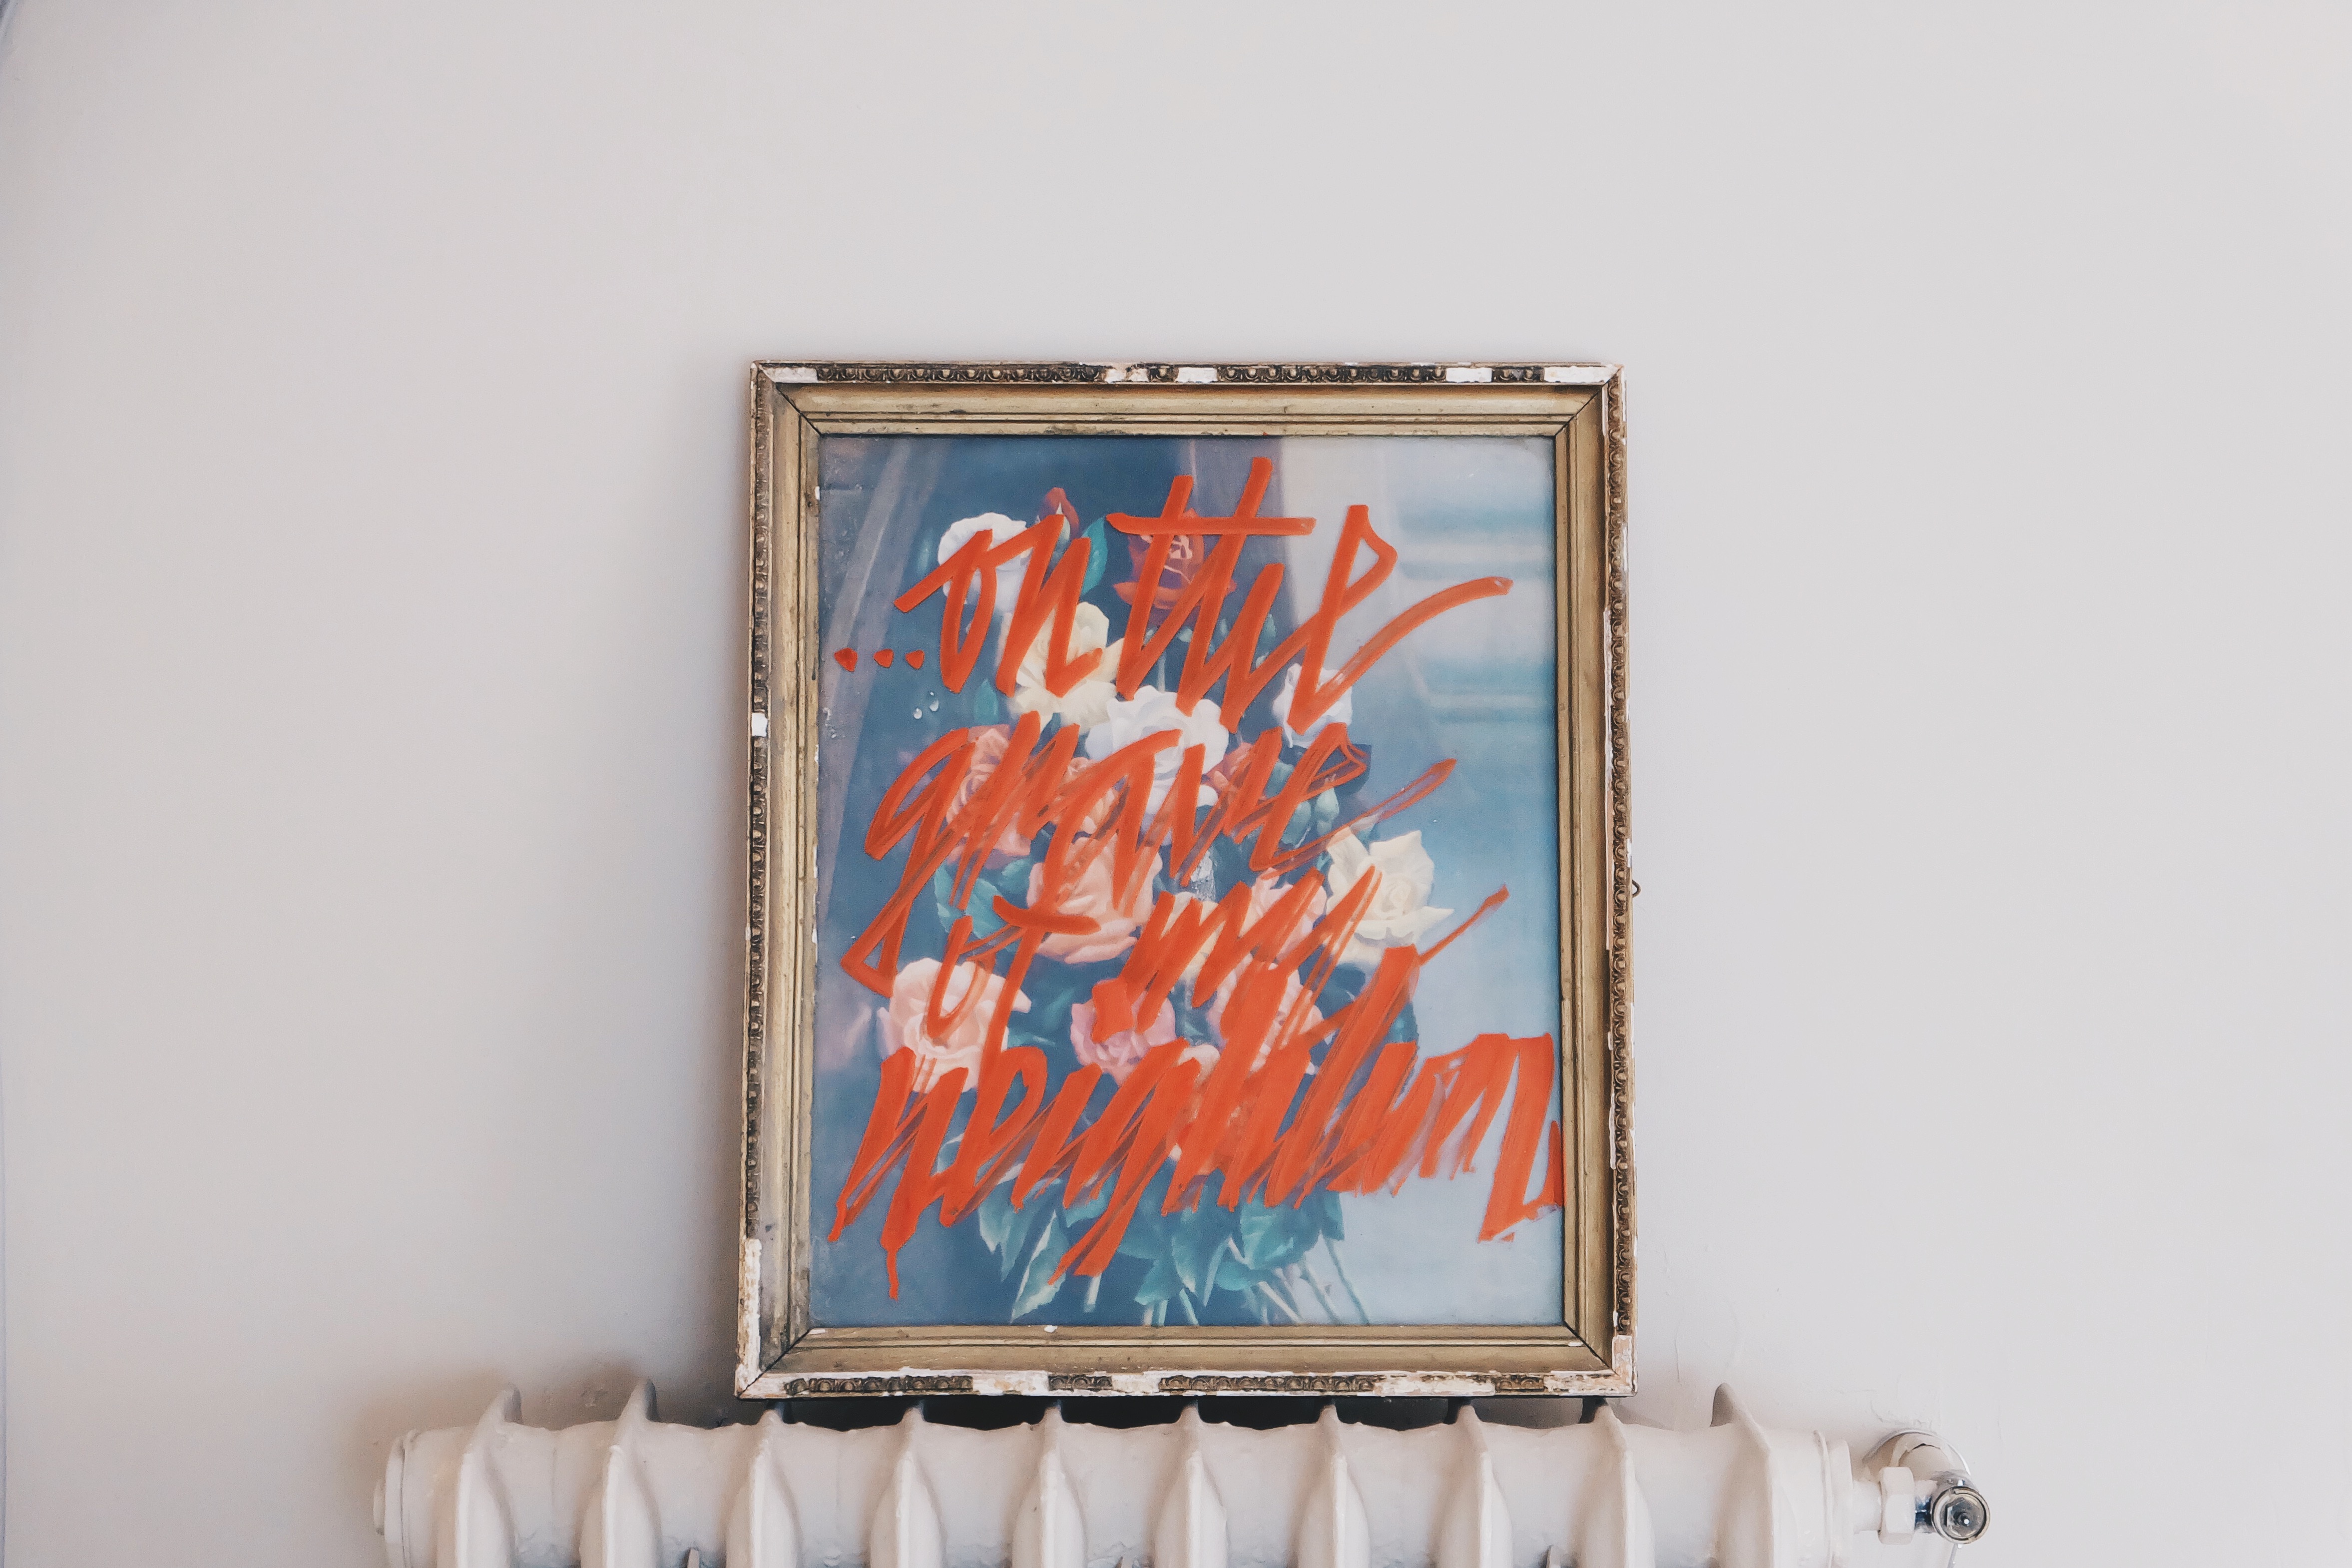
writing, creative, advertising, standing, red, color, frame, blue, artwork, painting, scripture, art, drawing, creativity, design, decorative, picture, radiator, picture frame, heater, slogan, modern art, repainted